Obock

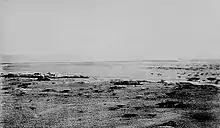
Panorama of Obock in 1882 with first French factory on the left

During the Scramble for Africa, growing French interest in the area took place against a backdrop of British activity in Egypt and the opening of the Suez Canal in 1869. Between 1883 and 1887, France signed various treaties with the then ruling Somali and Afar Sultans, which allowed it to expand the protectorate to include the Gulf of Tadjoura. Obock was originally significant as the site of the first French colony in the region, established by treaty with the local Afar rulers on March 11, 1862. The French were interested in having a coaling station for steamships, which would become especially important upon the opening of the Suez Canal in 1869. (Up to that time French ships had to buy coal at the British port of Aden across the gulf, an unwise dependency in case of war.)